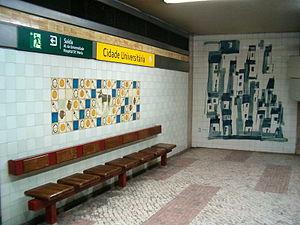
Cidade Universitária est une station du métro de Lisbonne sur la ligne jaune.